Yumeshima

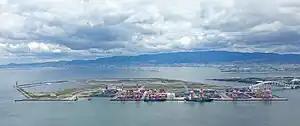
A full view of Yumeshima (2015)

It is the site of Expo 2025, a World Expo operating from April 13 to October 13, 2025.